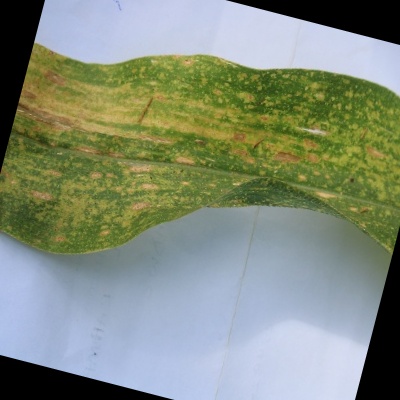
Label: Corn_(Maize)___Leaf_Spot